Lutfullah Shirazi

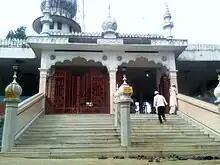
Ahom King Sukhrungphaa is said to have continued to pay great attention to Powa-Makkah Mosque in Hajo even after the Mughal expulsion in 1682.

Shirazi was of Persian descent, originally from the Iranian city of Shiraz.